Yvon Petra

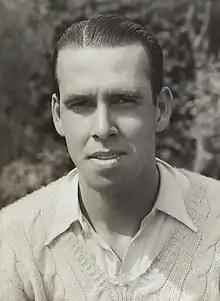

Yvon Petra (8 March 1916 – 12 September 1984) was a French male tennis player. He was born in Cholon, French Indochina.